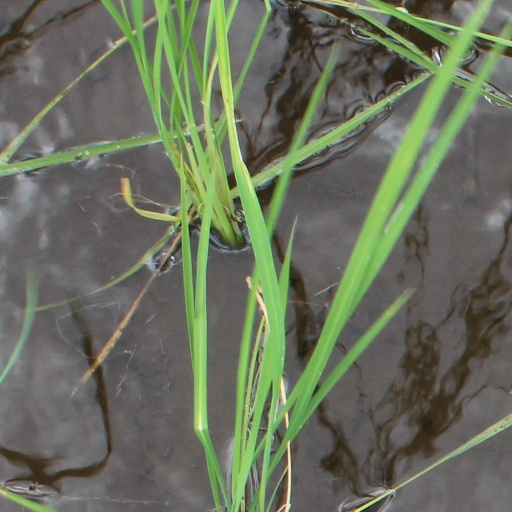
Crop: rice